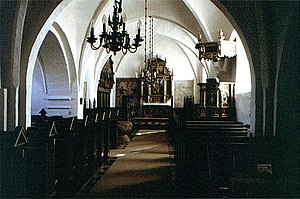
Visborg Kirke
Kirkerummet
Visborg Kirke i Danmark. Skib set mod øst
Visborg Kirke er en middelalderkirke, der menes at være opført i 1200-tallet. Den er dog senere i 1590'erne blevet renoveret. Den ligger i Visborg Sogn i det tidligere Hindsted Herred Ålborg Amt, nu i Mariagerfjord Kommune. Kirken er præget af det nære tilhørsforhold til den nærliggende Visborggård. Den nuværende bygning skyldes i hovedsagen en omfattende ombygning i renæssancen. En sandstensplade over våbenhusets dør daterer ombygningen til 1593. Den oprindelige romanske granitkvadrekirke kan spores i murværket i skibets vestende, den retkantede norddør er bevaret i tilmuret tilstand. Tårnet er fra tiden omkring reformationen. Ved ombygningen blev det meste af den romanske kirke nedrevet og erstattet med skib og langhuskor samt våbenhus, nordkapel og gravkapel. Kirken blev istandsat i 1943.